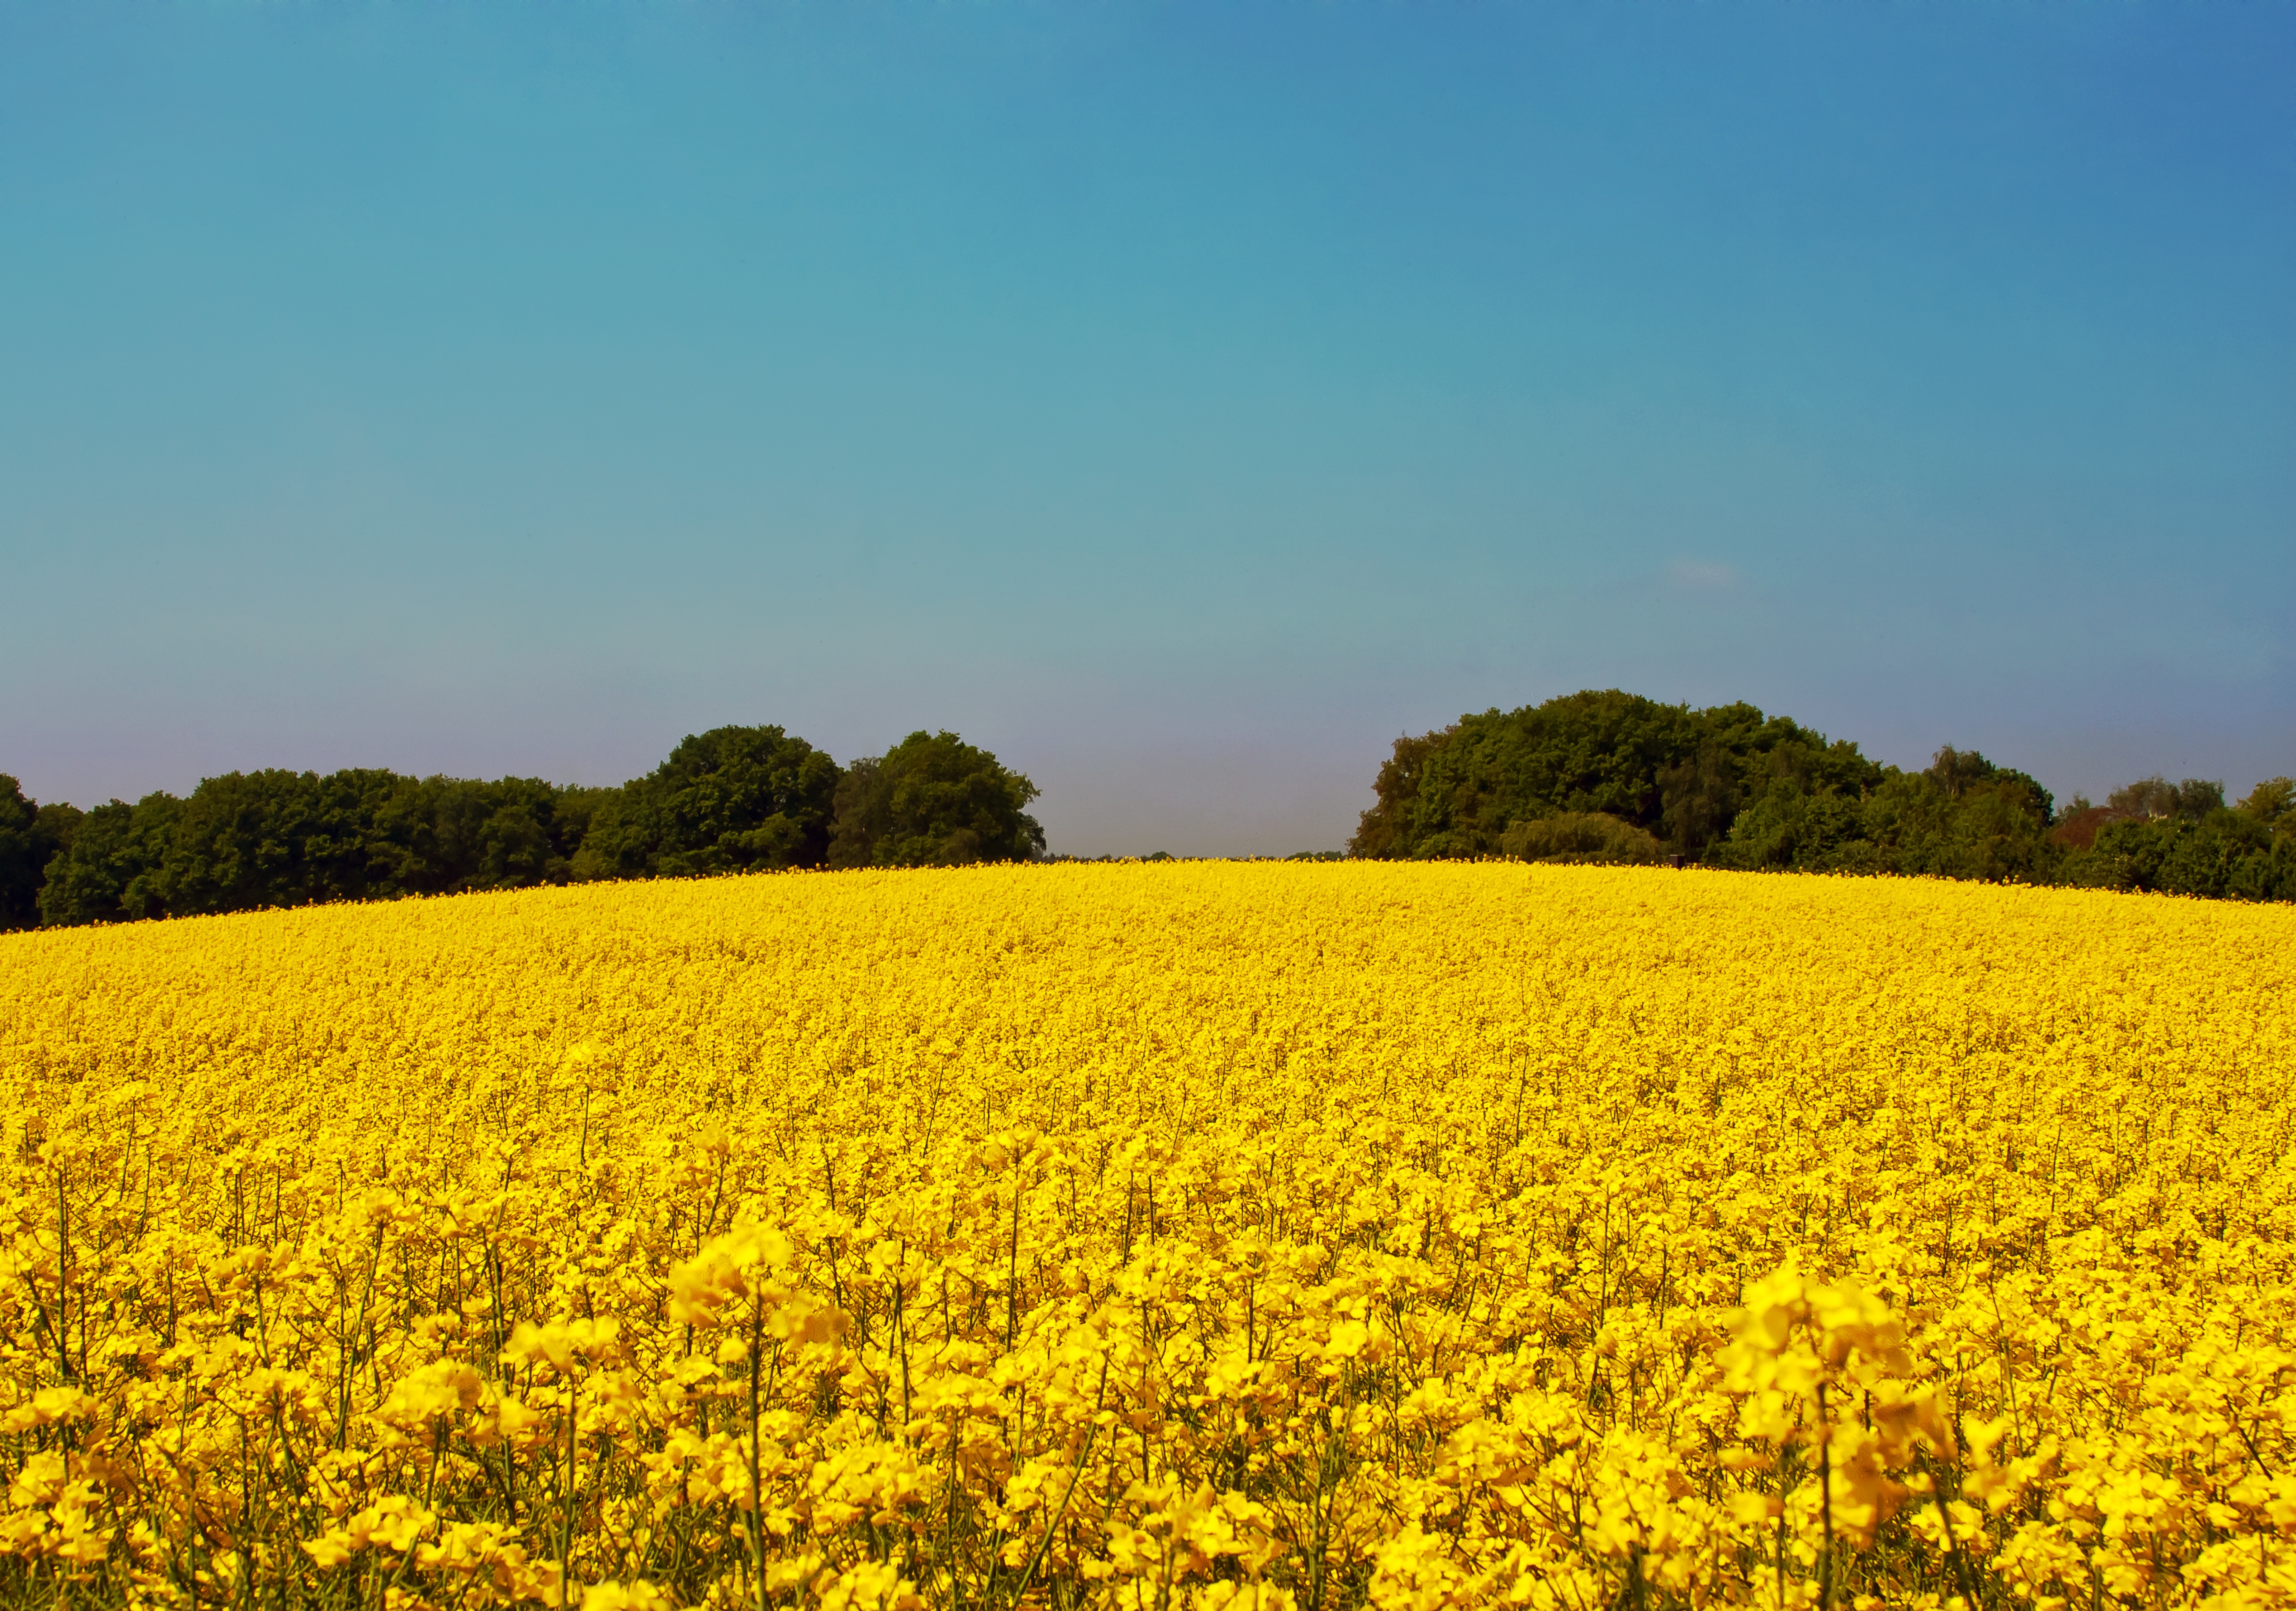
landscape, nature, blossom, plant, sky, field, meadow, prairie, flower, bloom, summer, food, spring, produce, vegetable, crop, yellow, agriculture, plain, rapeseed, clouds, grassland, canola, brassica, rural area, oilseed rape, rape blossom, field of flowers, flowering plant, daisy family, field of rapeseeds, rare plant, grass family, land plant, mustard plant, mustard and cabbage family, brassica rapa